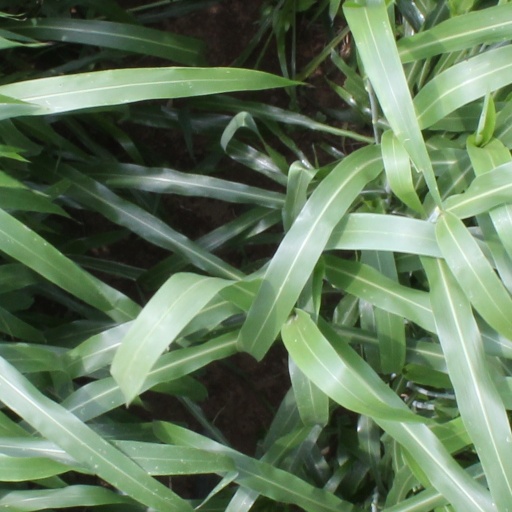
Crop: sorghum